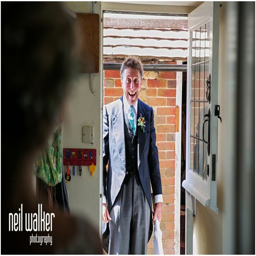
father seeing his daughter in her wedding dress for the first time